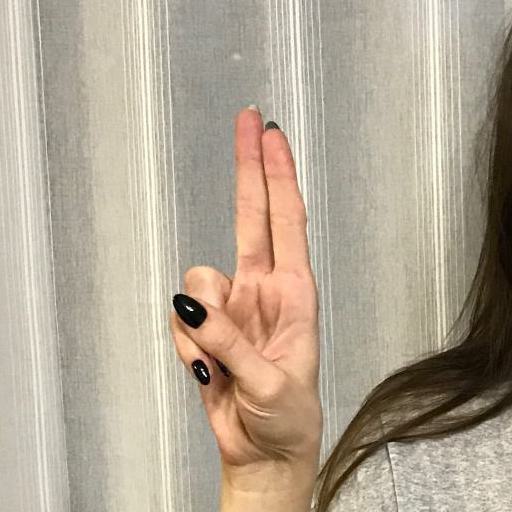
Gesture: two_up